Iveagh

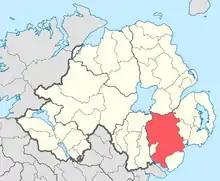
The former barony of Iveagh

Following the Nine Years' War and just before the process of colonising Ulster with loyal Protestant subjects, the arrangement of dividing mighty Gaelic lordships into smaller, weaker lordships, such as what happened in County Monaghan with the MacMahon's, occurred with Iveagh. In 1605 the "Commission for the Division and Bounding of the Lords" was established to replicate the Monaghan arrangement. In February 1607, the commission decided to break up Iveagh, a process that continued until 1610, seeing the creation of fifteen freeholds. The Magennises of Iveagh were granted thirteen of these freeholds, with their chief Art Roe Magennis being granted the largest. The rest however was given to officers in the Crown forces, most of whom had served in the Nine Years' War under Sir Henry Bagenal and Sir Arthur Chichester.